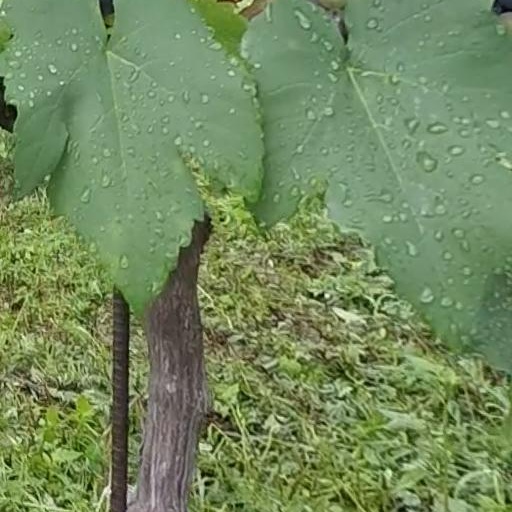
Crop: grape